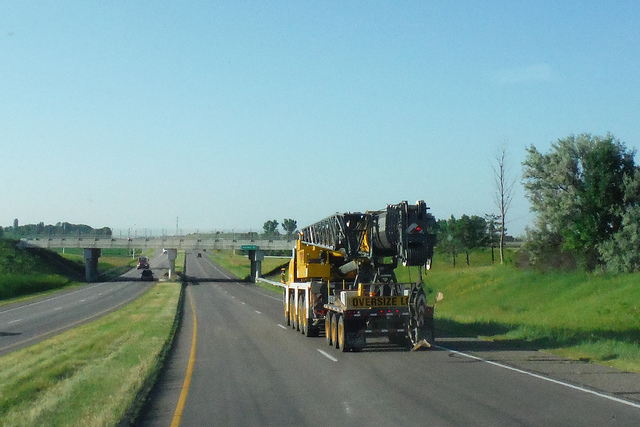
A truck labeled "Oversized load" is carrying equipment on a road.

A ladder truck is traveling in the slow lane of the highway.

A big yellow truck of some sort is hauling an oversize load down the highway.